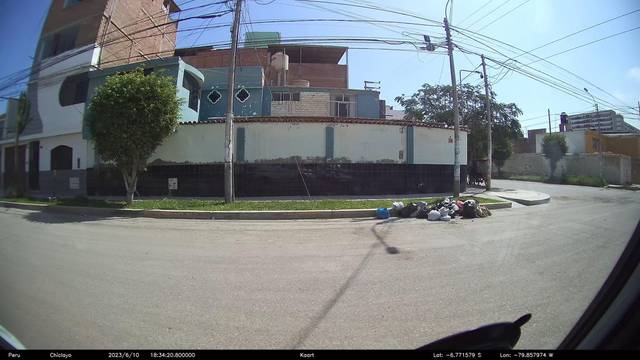
Region: Peru
Coordinates: -6.772, -79.858